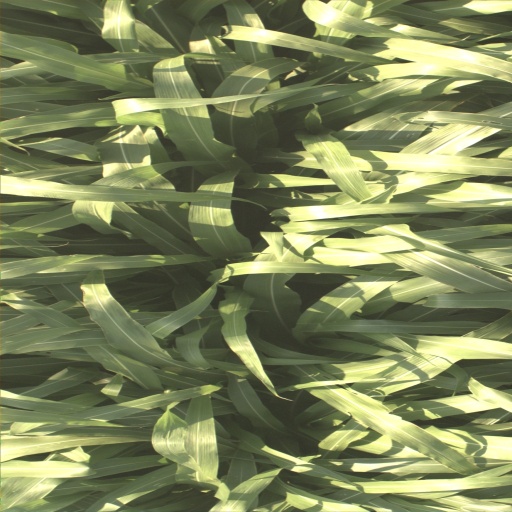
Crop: sorghum